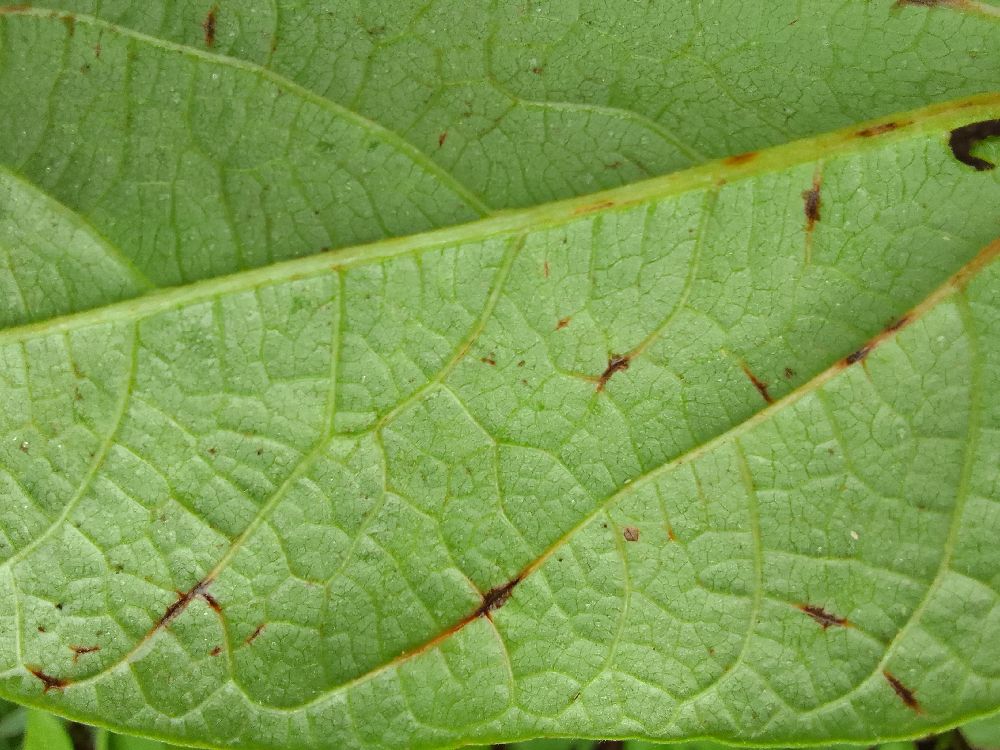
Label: anthracnose